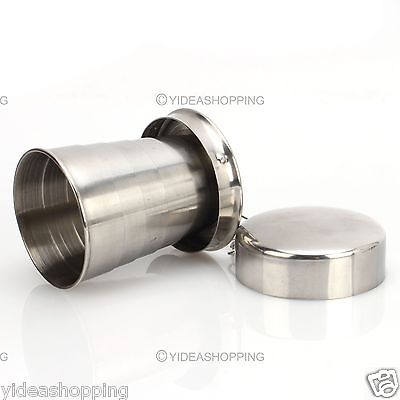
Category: mug